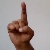
The image shows a hand gesture representing the letter 'D' in Indian Sign Language.